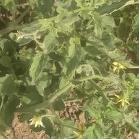
Crop: Tomato
Condition: healthy-leaf